List of DuPont historic sites along Delaware Route 141

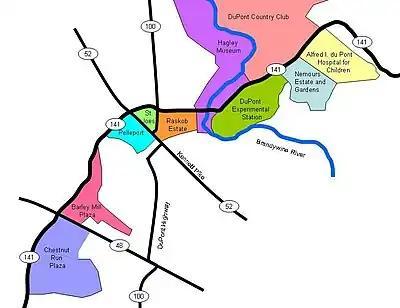
Map of the history of the DuPont family and company along Delaware Route 141

Along Delaware Route 141 there are a number of historic sites that trace the history of both the Du Pont family and the DuPont company. At the southwest end is DuPont’s Chestnut Run Plaza and at the northeastern end is the Alfred I. duPont Hospital for Children. Between are a number of sites on the National Register of Historic Places.